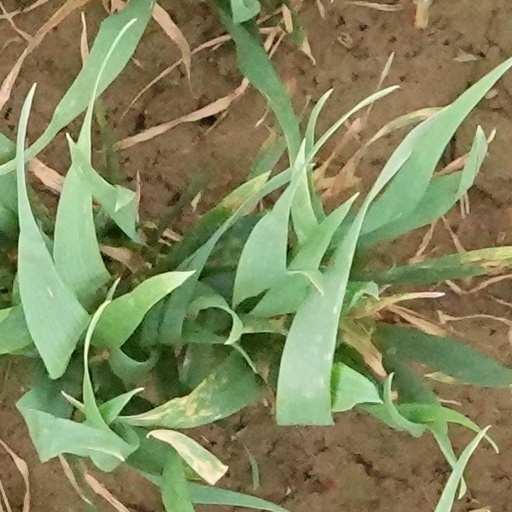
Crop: wheat